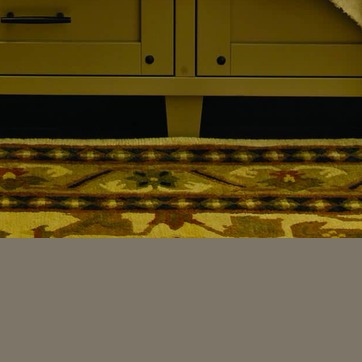
Material: carpet